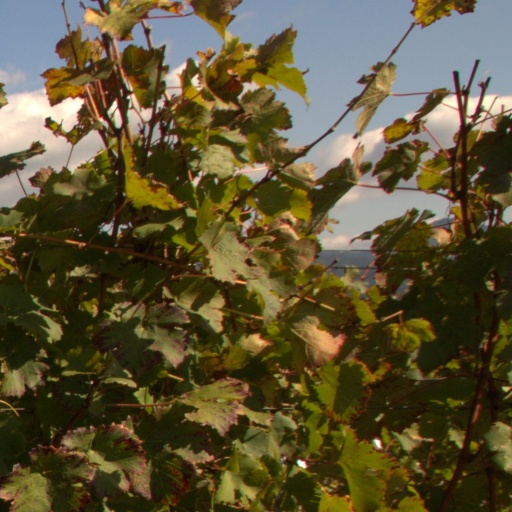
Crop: grape